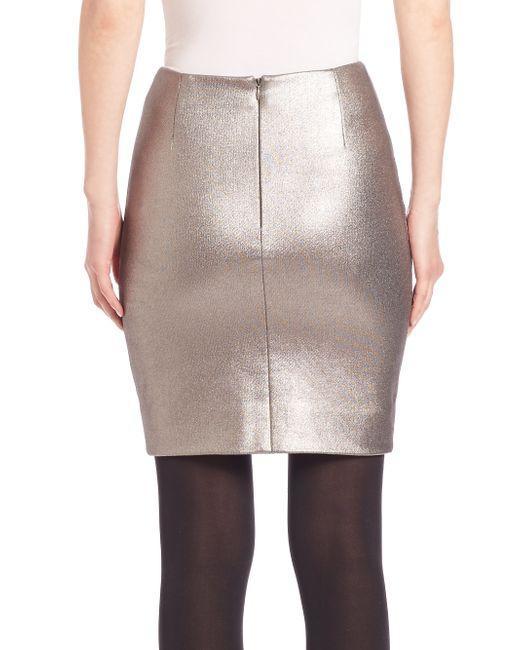
klassischer goldener Damenrock, kurzer Rock, Skin Fit, Polyester-Leder